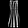
Label: Dress